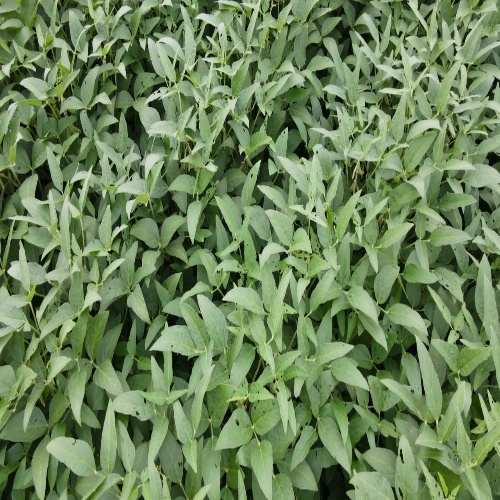
Label: Diabrotica_speciosa